H.M.S. Pinafore

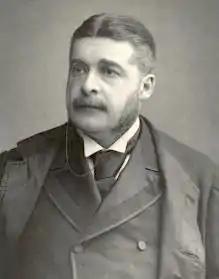
Arthur Seymour Sullivan

"H.M.S. Pinafore" has been adapted many times. W. S. Gilbert wrote a 1909 children's book called "The Pinafore Picture Book", illustrated by Alice Woodward, which retells the story of "Pinafore", giving considerable backstory details not found in the libretto. Many other children's books have since been written retelling the story of "Pinafore" or adapting characters or events from "Pinafore".